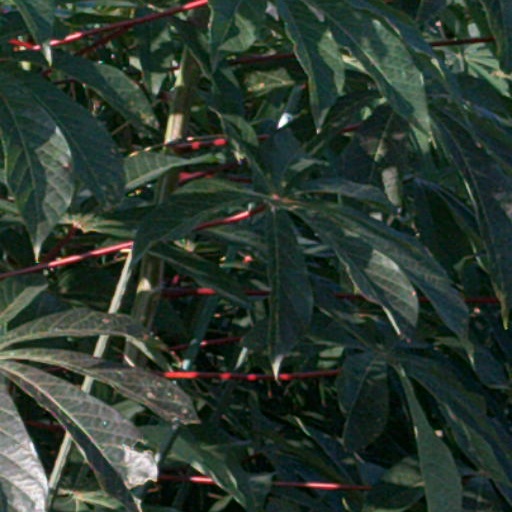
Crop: cassava